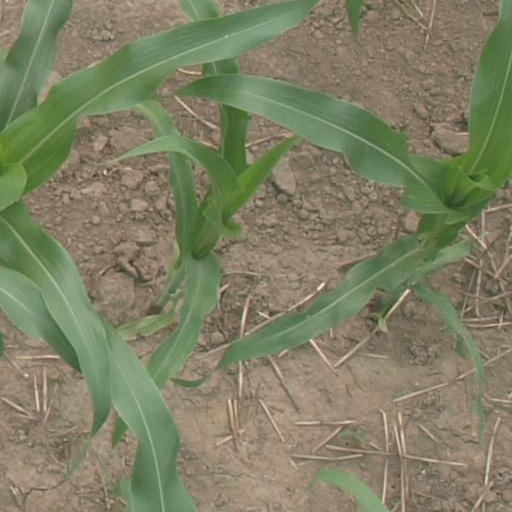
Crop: maize; corn